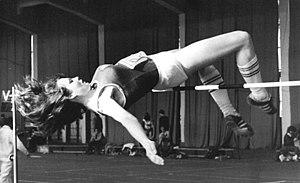
Andrea Bienias est une athlète allemande, spécialiste du saut en hauteur.